Célestin Nanteuil

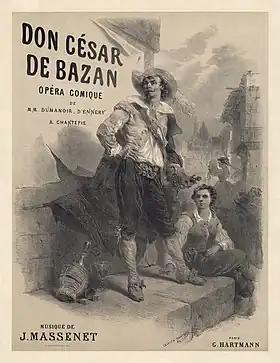
Poster for "Don César de Bazan".

Célestin-François Nanteuil-Lebœuf, known as Célestin Nanteuil, (11 July 1813 – 6 September 1873) was a French painter, engraver and illustrator closely tied to the Romantic movement in France. He was born in Rome of French parents who were part of Joseph Bonaparte's entourage. Nanteuil entered the École des Beaux-Arts in 1827, where he studied under Eustache-Hyacinthe Langlois, and then worked in the studio of Dominique Ingres. In 1848, he was made Director of Académie des beaux-arts and later became the curator of the Musée des beaux-arts in Dijon. He died in Bourron-Marlotte at the age of 60. His elder brother, Charles-François, was a noted sculptor who won the Prix de Rome in 1817.